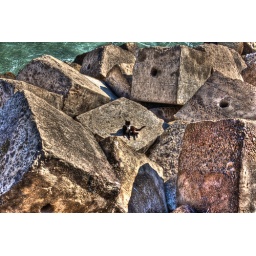
A brave cat sunbathing in all its HDR glory at the bottom of one of the sea walls in Cadiz